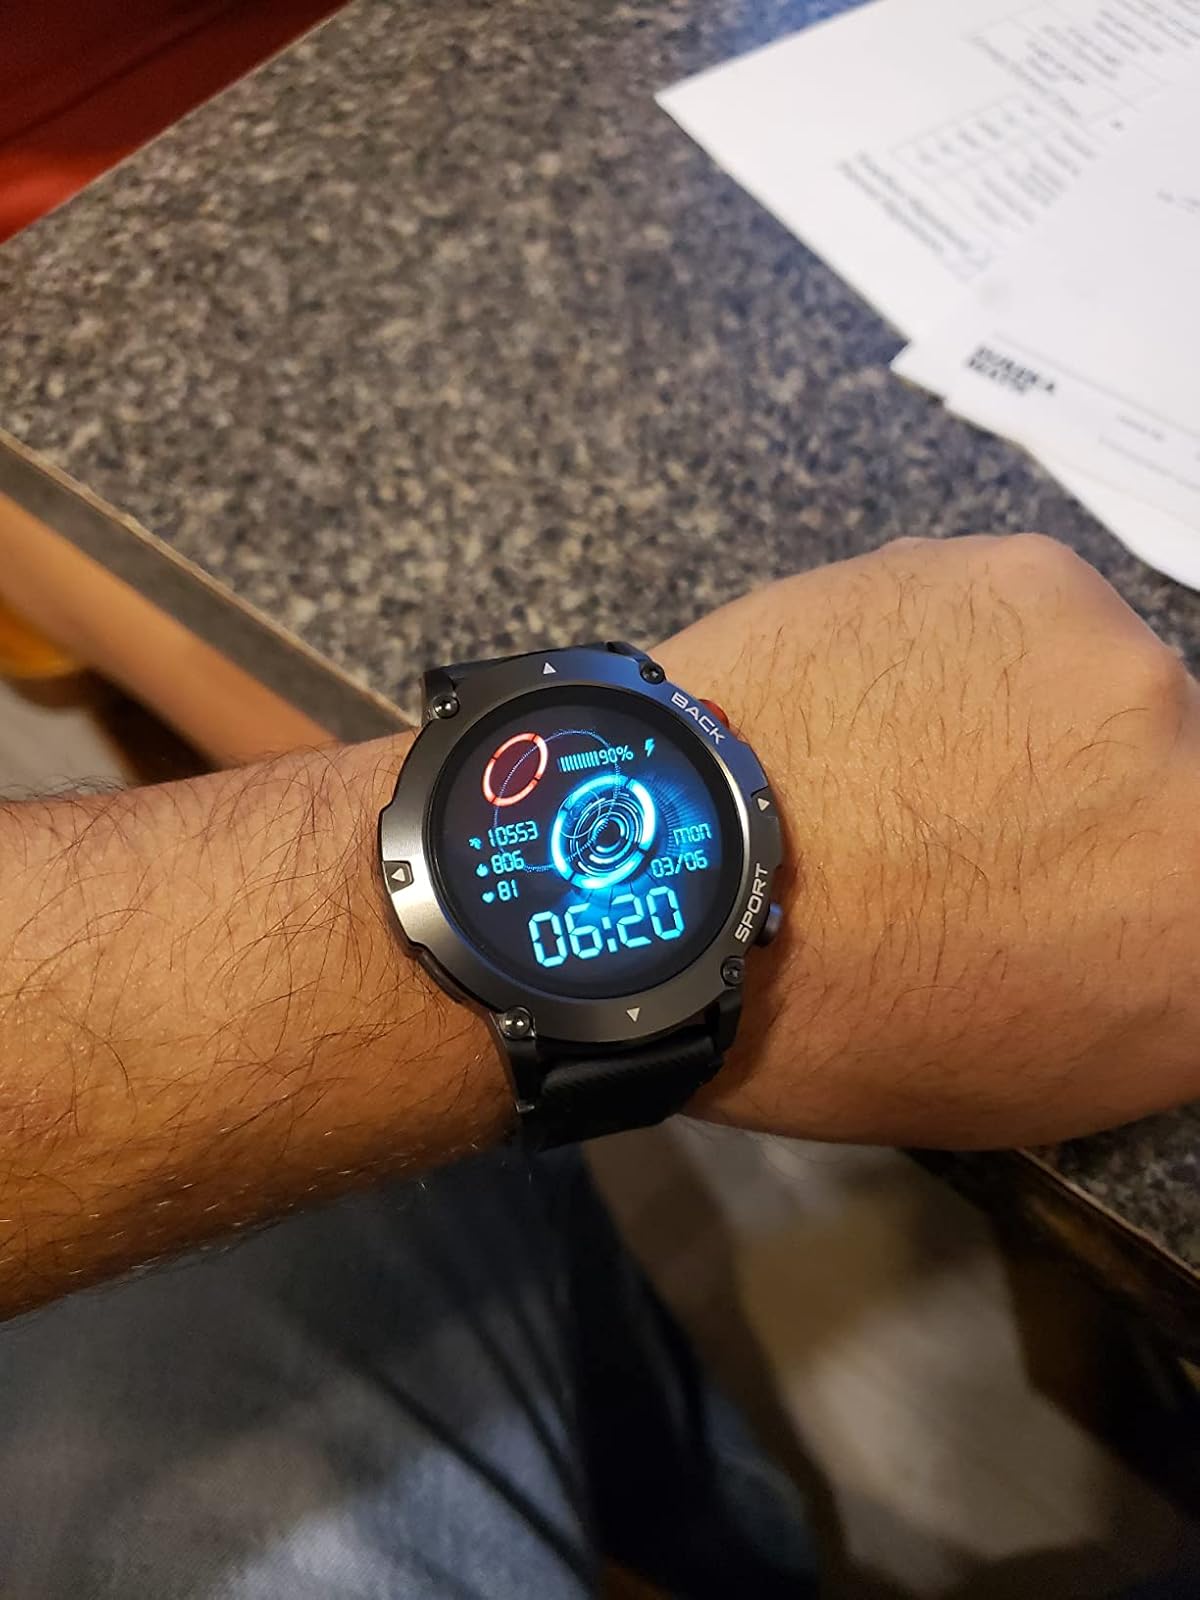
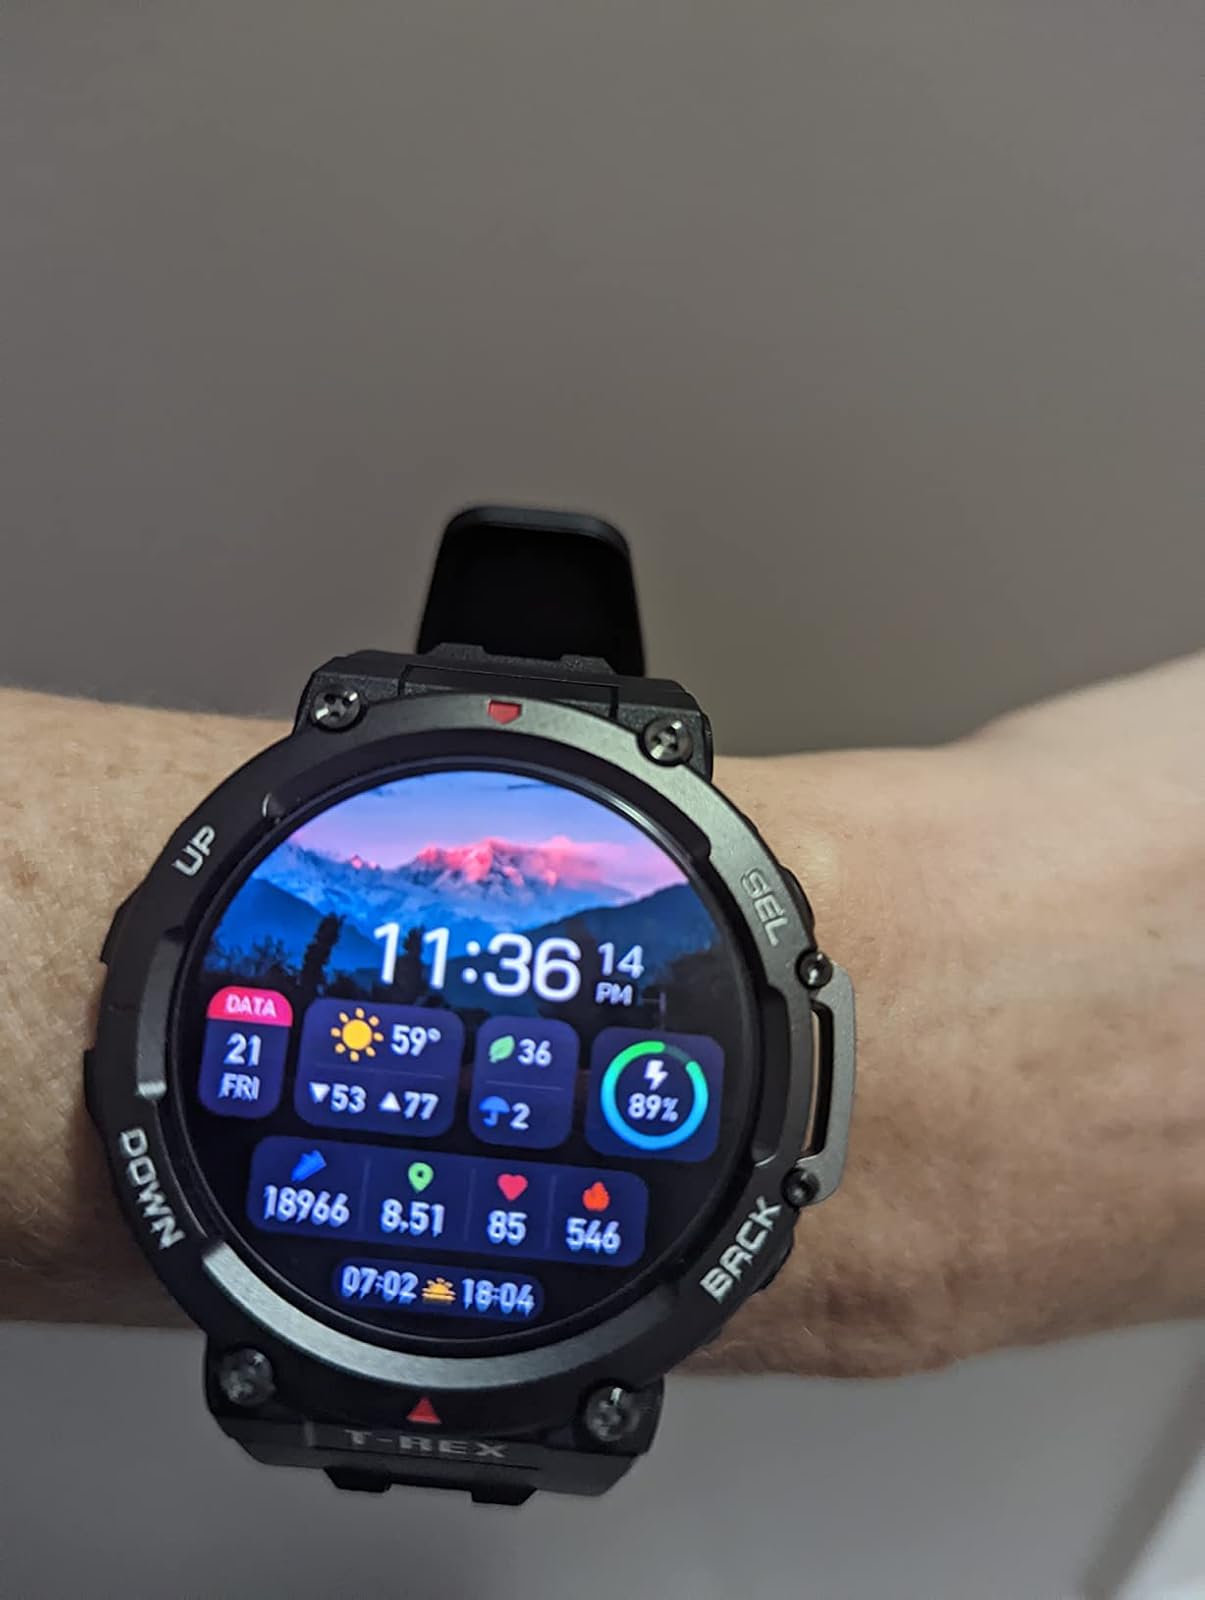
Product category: smartwatch
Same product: no